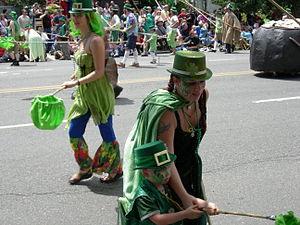
Un leprechaun est une petite créature humanoïde issue du folklore irlandais. Il est souvent représenté sous forme d'un vieil homme de petite taille avec une barbe, coiffé d'un chapeau et vêtu de rouge ou de vert. Le leprechaun passerait son temps à fabriquer des chaussures, commettre des farces et compter ses pièces d'or qu'il conserve dans un chaudron caché au pied d'un arc-en-ciel. Si jamais il se fait capturer, il peut exaucer trois vœux en échange de sa libération.